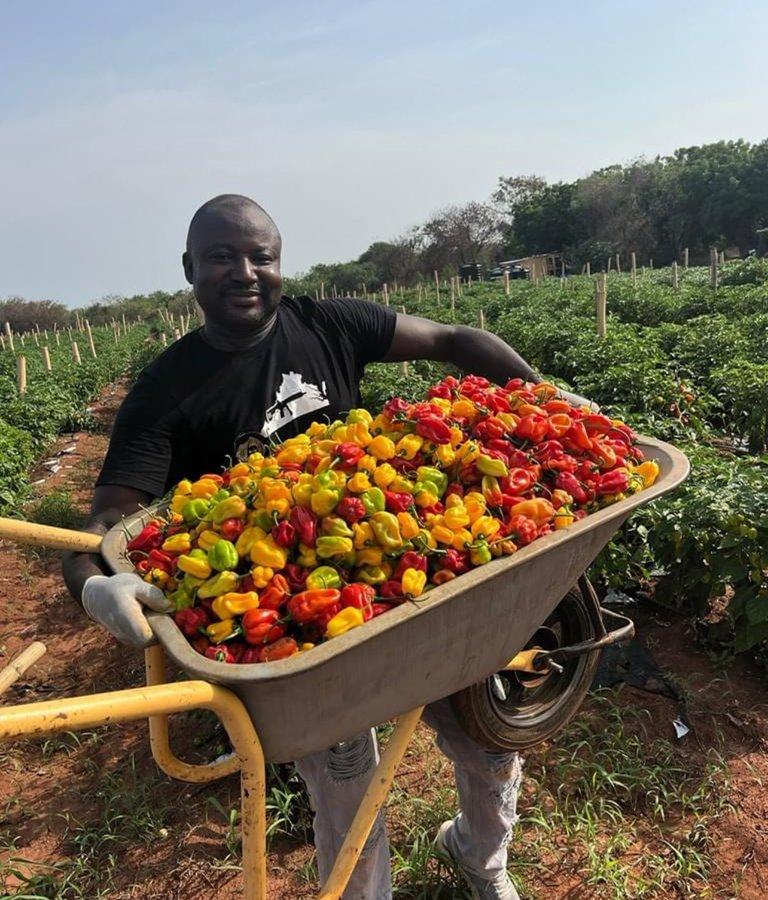
Miti yenye majani ya rangi ya kijani kibichi, shamba lenye miche ya mazao, mkulima akiwa amesimama huku amebeba toroli lenye gurudumu moja lililojaa pilipili za njano na nyekundu, kwa ajili ya kupelekwa sokoni kwenda kuuzwa.